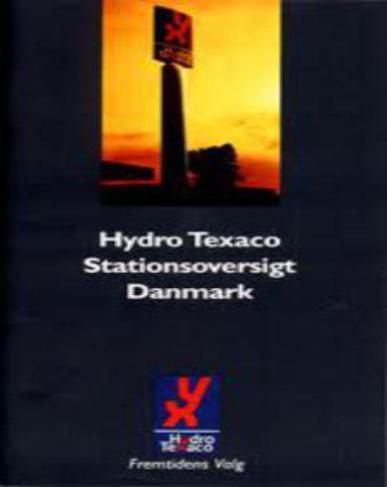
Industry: Others